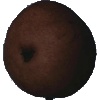
Label: Pear Kaiser 1